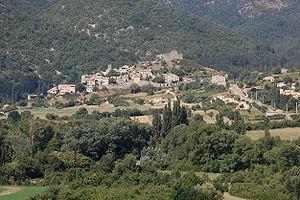
Reilhanette
Reilhanette est une commune française située dans le département de la Drôme, en région Auvergne-Rhône-Alpes.